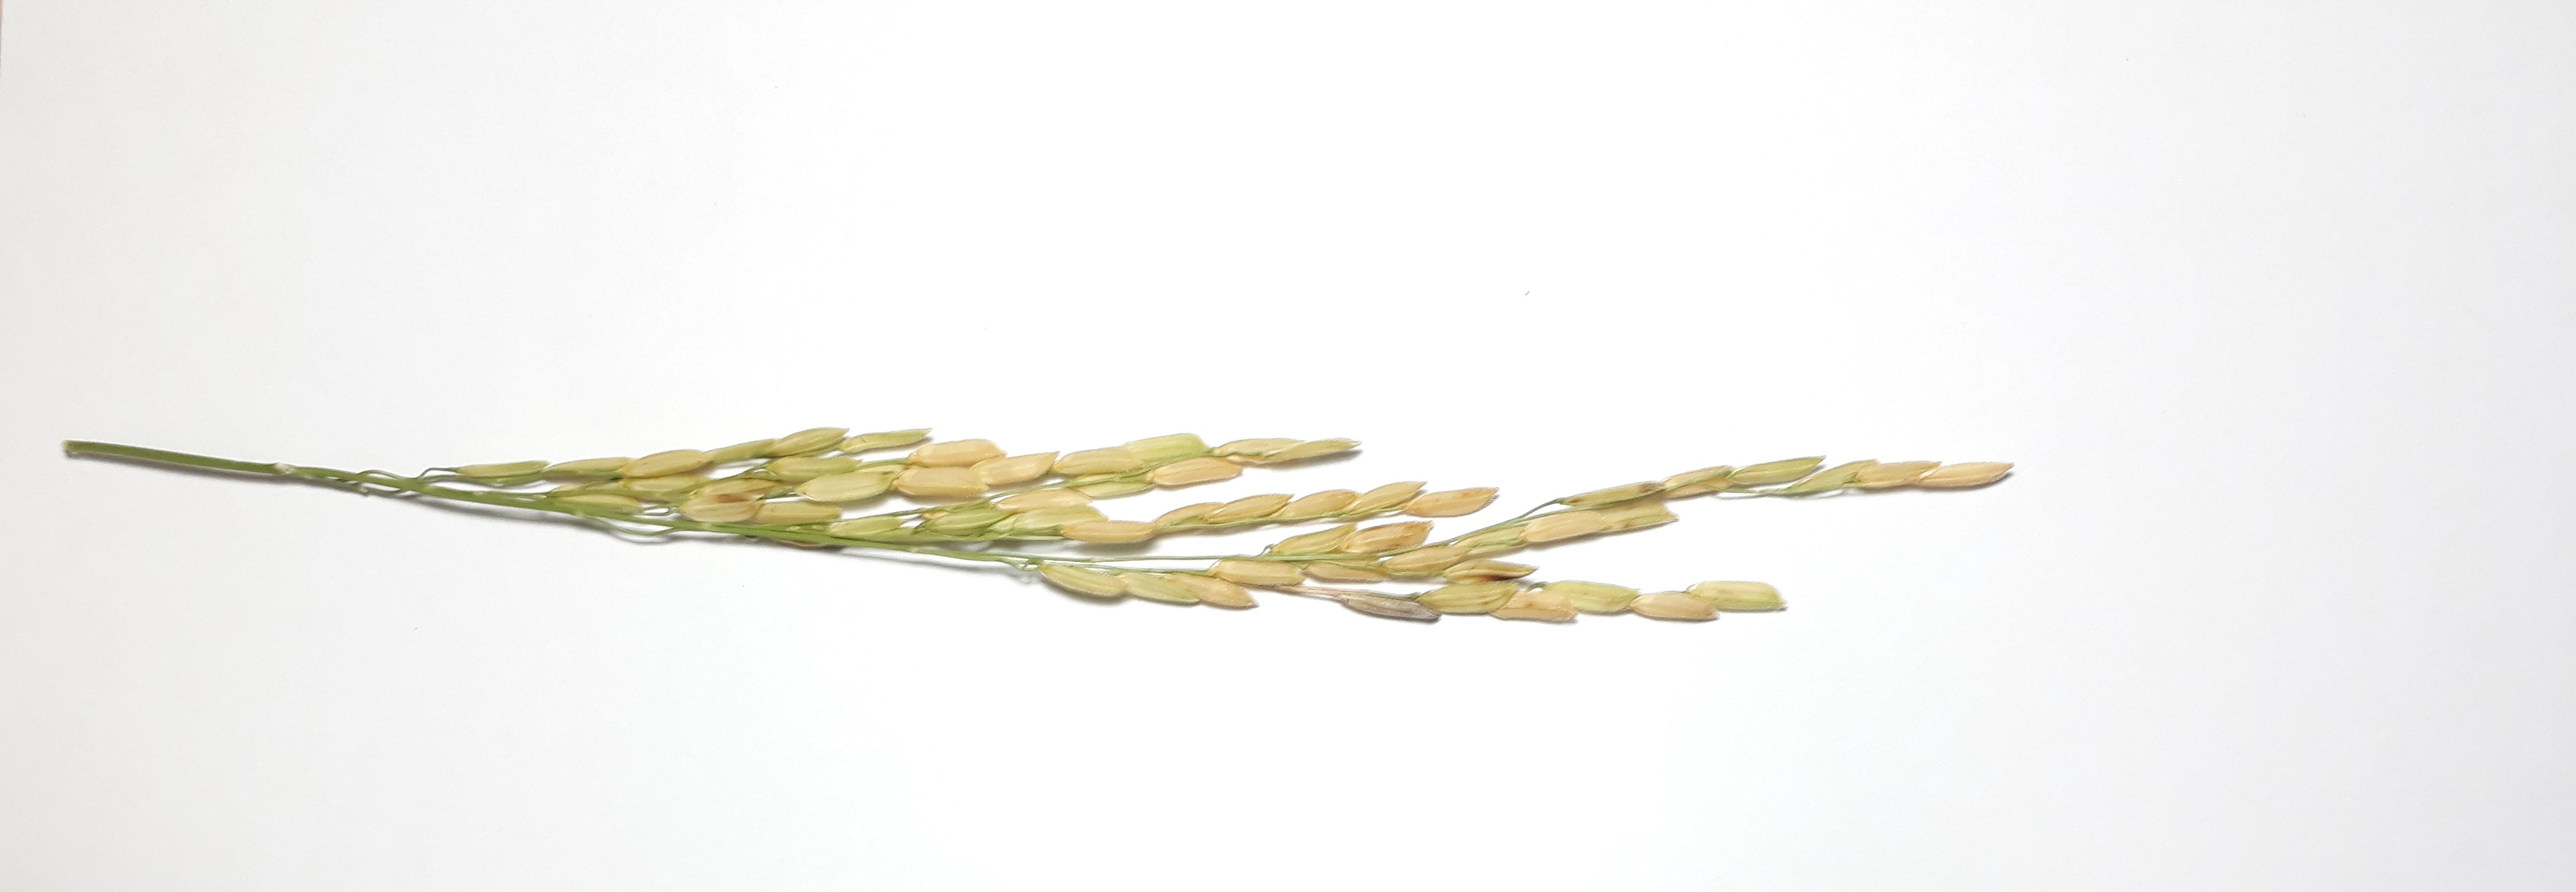
Label: Healthy